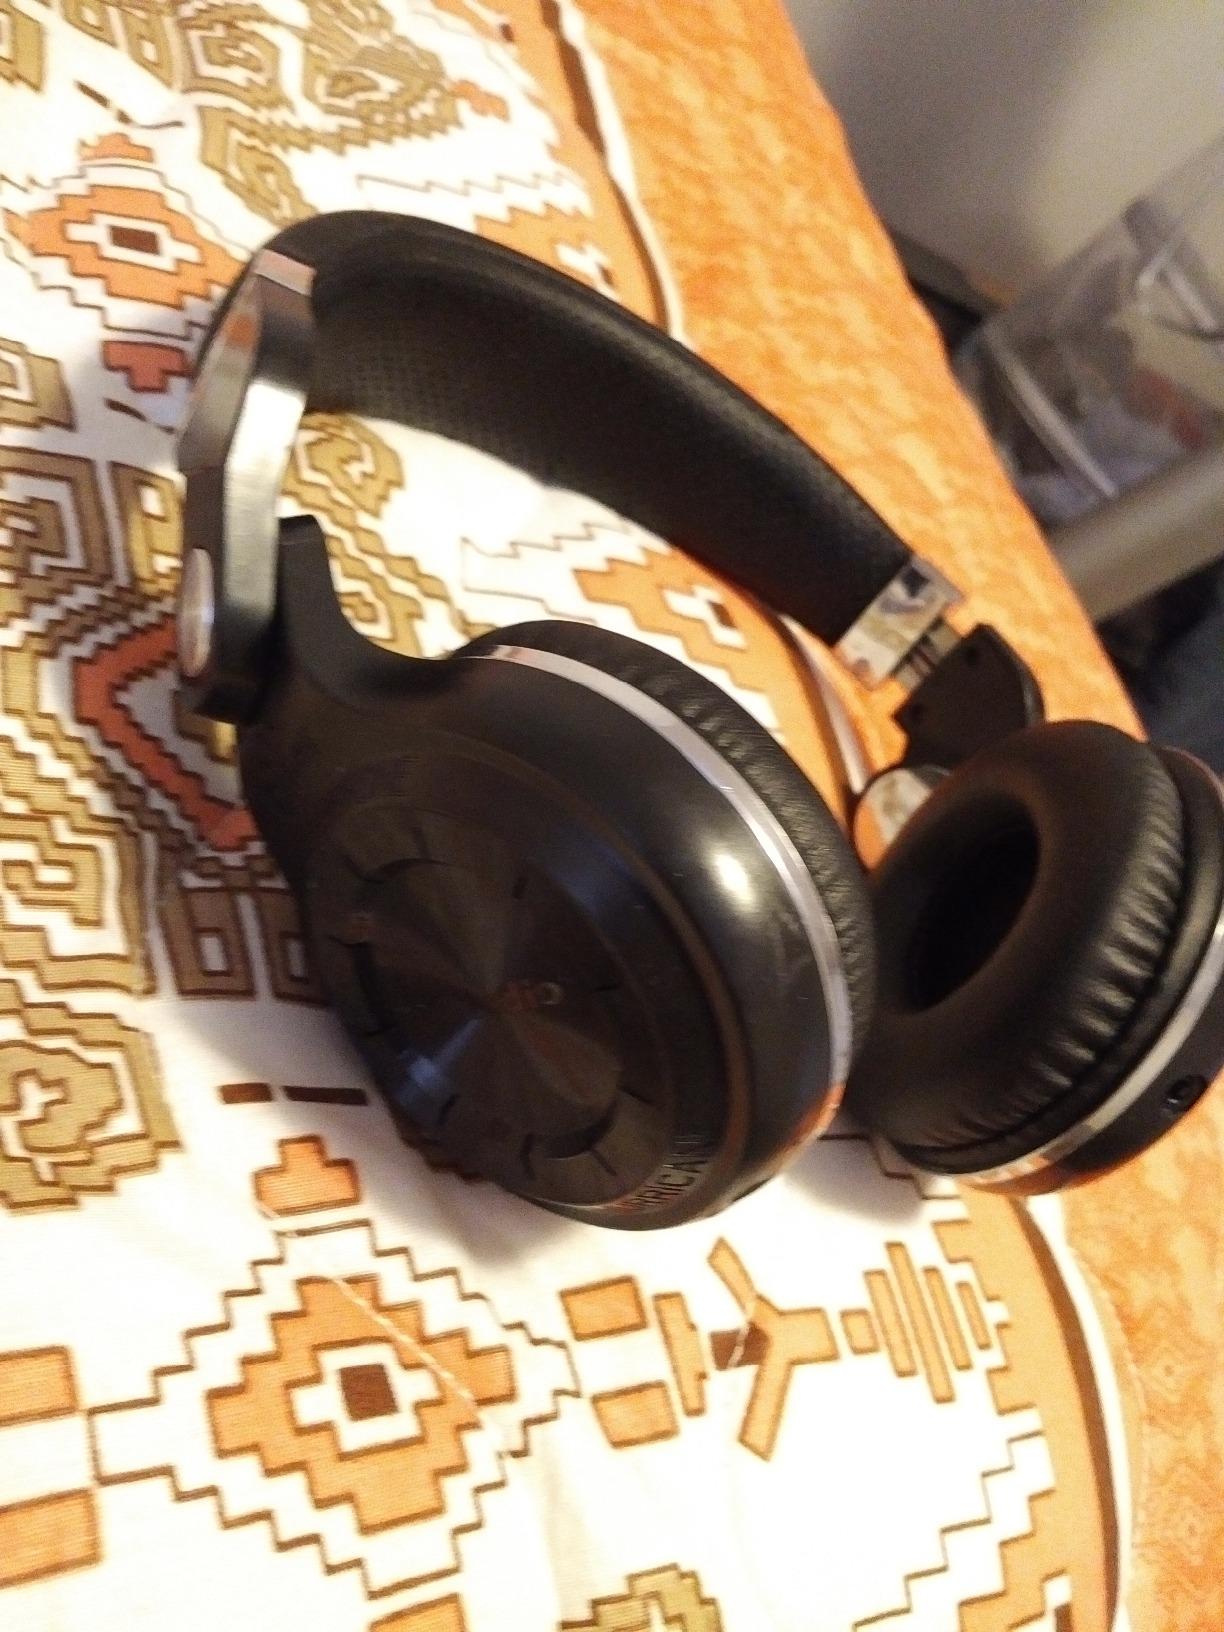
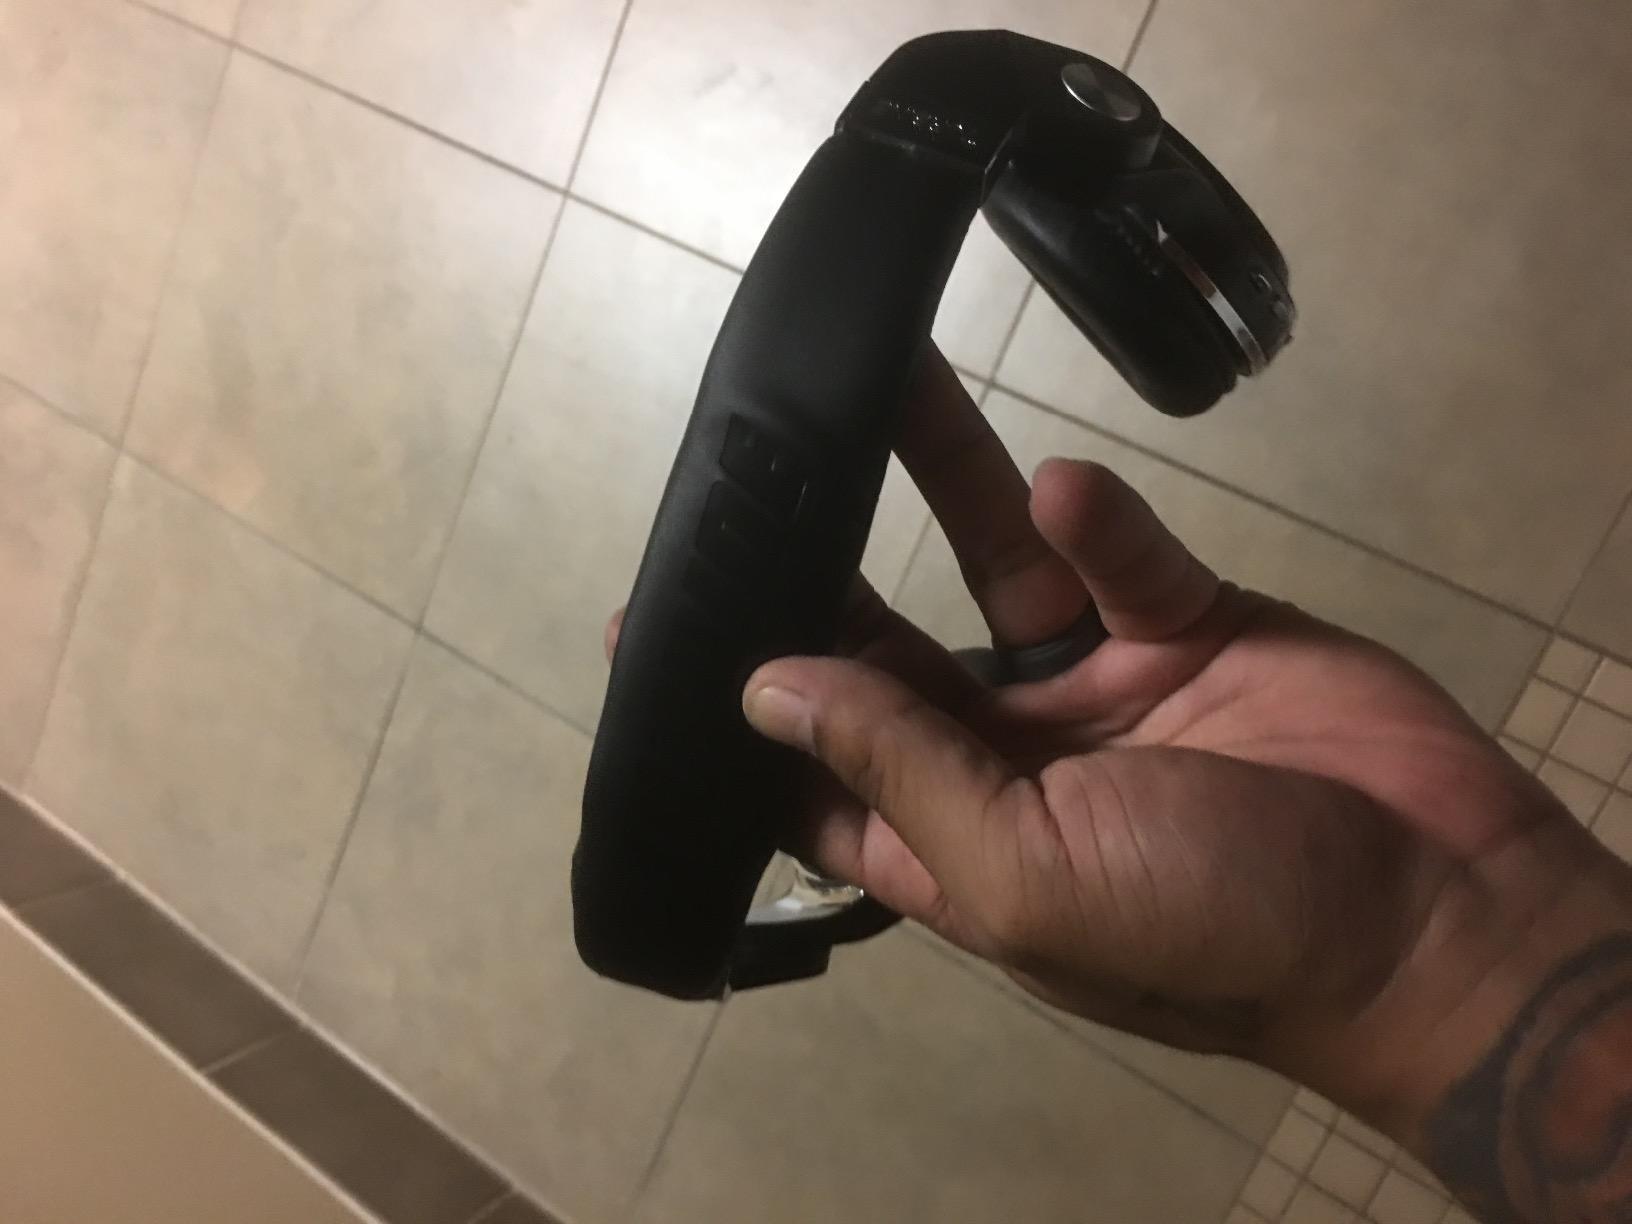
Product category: headphones
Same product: yes